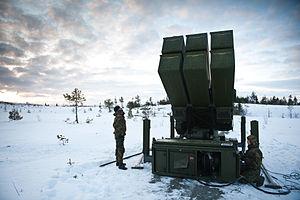
Le système NASAMS, pour « Norwegian Advanced SAM System », est une batterie de missiles sol-air norvégienne destinée à la lutte antiaérienne à moyenne et longue portée. Mettant en œuvre le missile américain AIM-120 AMRAAM, elle est la première application de surface de ce missile. Le missile lui-même est désigné « SL-AMRAAM », de l'anglais : Surface-Launched AMRAAM.